Aristaloe

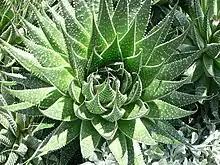
Rosette

This species is known locally as "serelei" (Sesotho for "slippery one") or "langnaaldaalwyn" (Afrikaans for "lacey aloe"). In English it is usually known as the "lace aloe" or "guinea-fowl aloe".